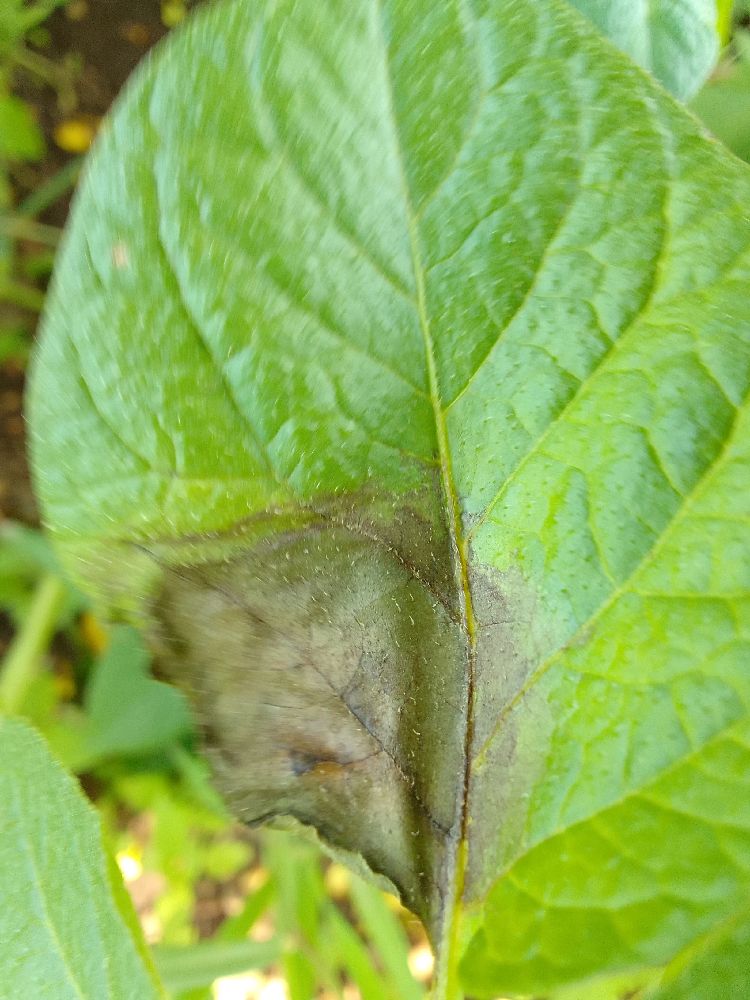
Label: Late blight